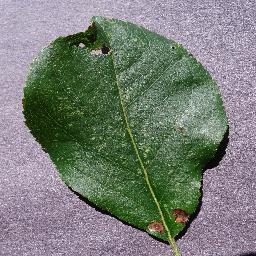
Label: Apple___Black_rot